Miroslav Klose

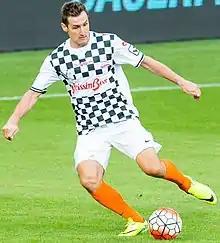
Klose playing in a charity match in 2016. Klose is known for a strong sense of sportsmanship.

Throughout his career, Klose often stood out for his fair play and honesty in addition to his skill and goalscoring as a footballer. On 30 April 2005, while playing for Werder Bremen, Klose refused to accept a penalty given against Arminia Bielefeld as he felt the decision was incorrect. He was later given a fair play award for his actions, although he had mixed feelings about the award, stating, "It's a big honour for me to receive this award, but I am also a bit irritated. For me, it was something you should always do. I would do it again – always."